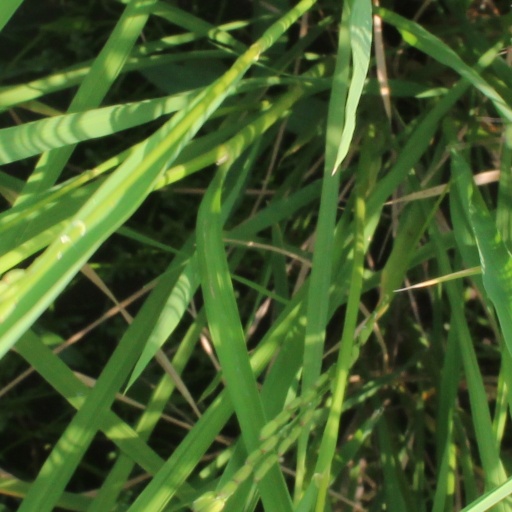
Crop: rice